Tatana Island

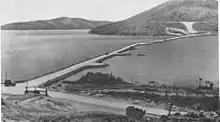
Causeway connecting the docks on Tatana Island with the mainland at Port Moresby

Tatana Island is located in the National Capital District of Papua New Guinea. Located in the North-West electorate of Port Moresby. The island is about in area, and consists of a single hilly rise some by in size.